A Midnight Clear

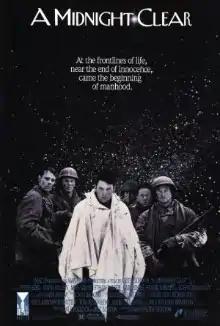
Theatrical release poster

A Midnight Clear is a 1992 American war drama film written and directed by Keith Gordon, and starring an ensemble cast that features Ethan Hawke, Gary Sinise, Peter Berg, Kevin Dillon, and Arye Gross. It is based on the novel by William Wharton. Set toward the end of World War II, the film tells the story of an American intelligence unit that finds a German platoon that wishes to surrender.